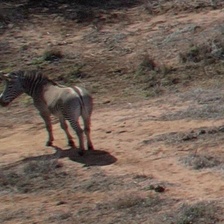
Pose orientation: back-left